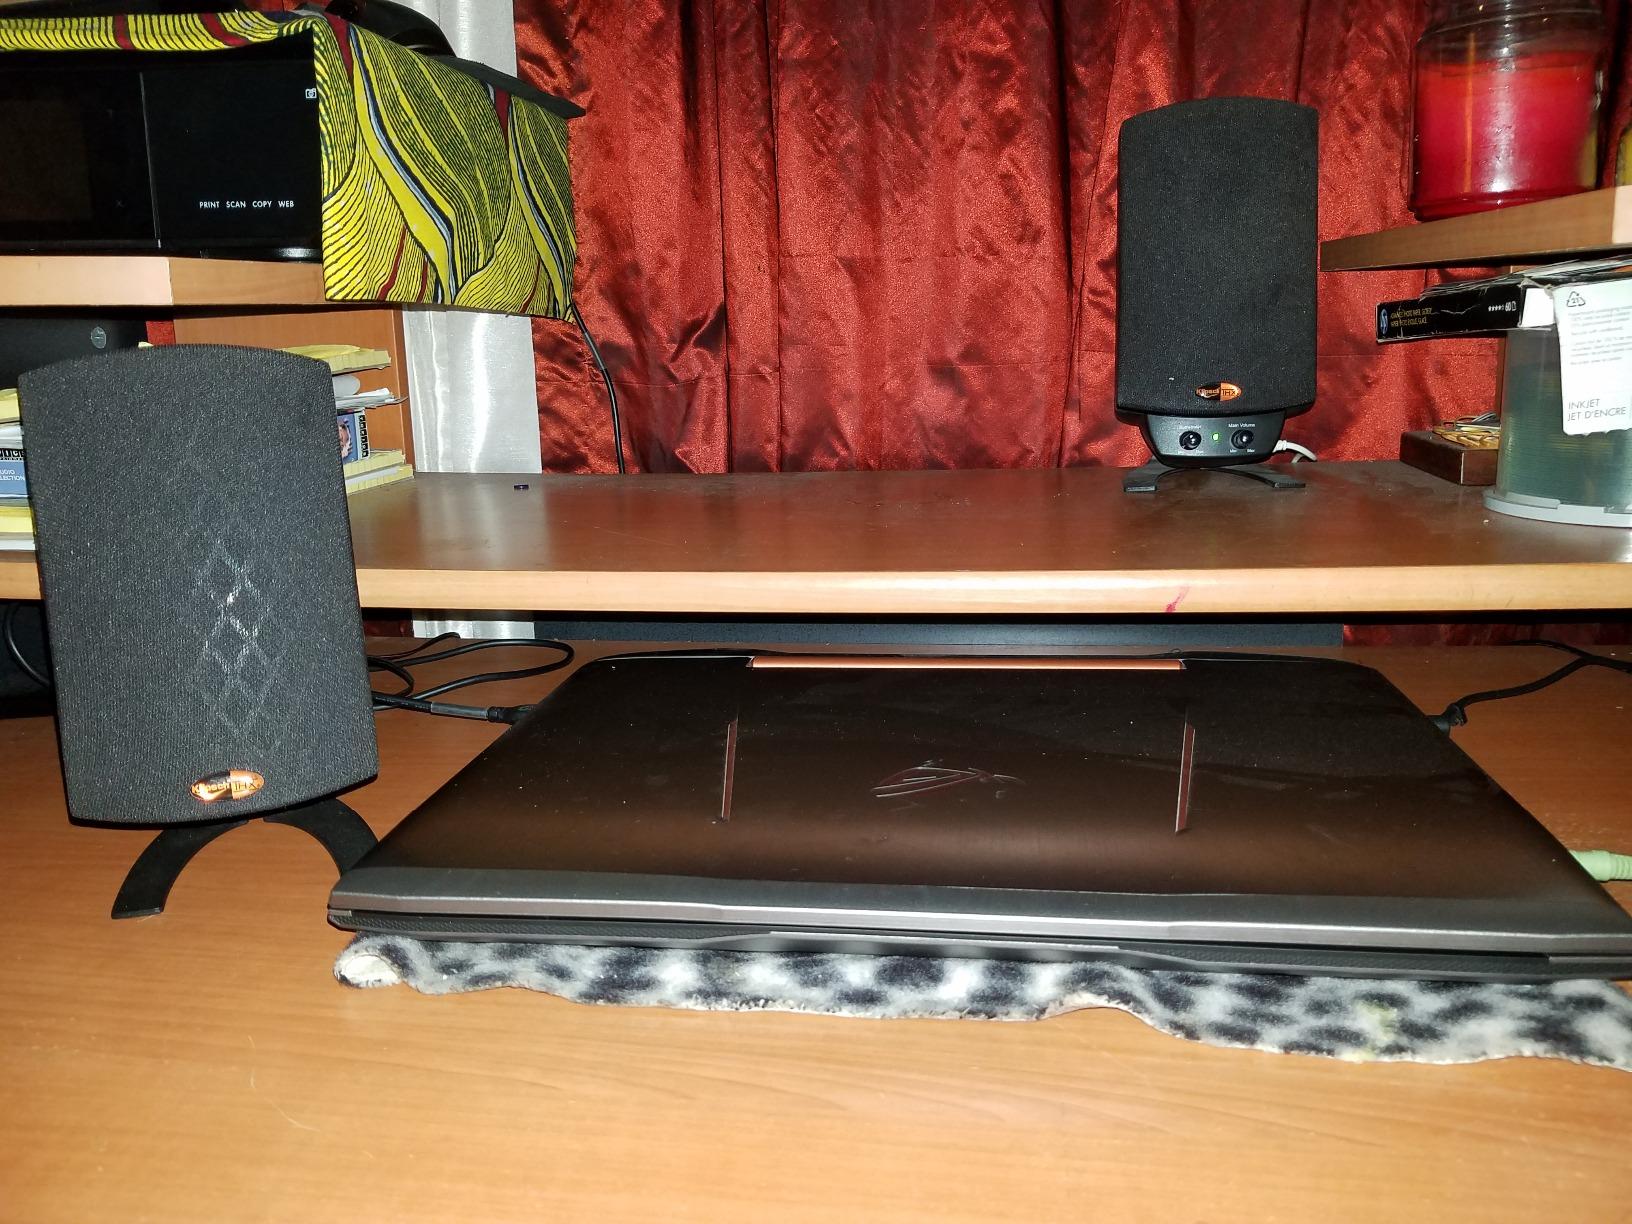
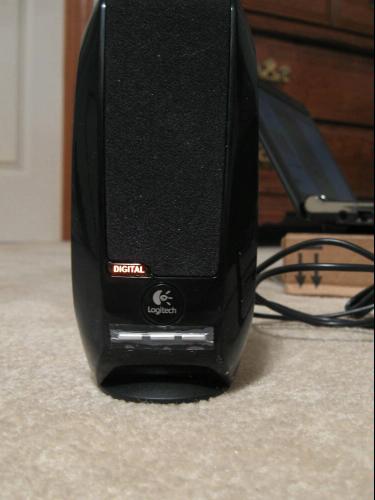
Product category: speaker
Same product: no